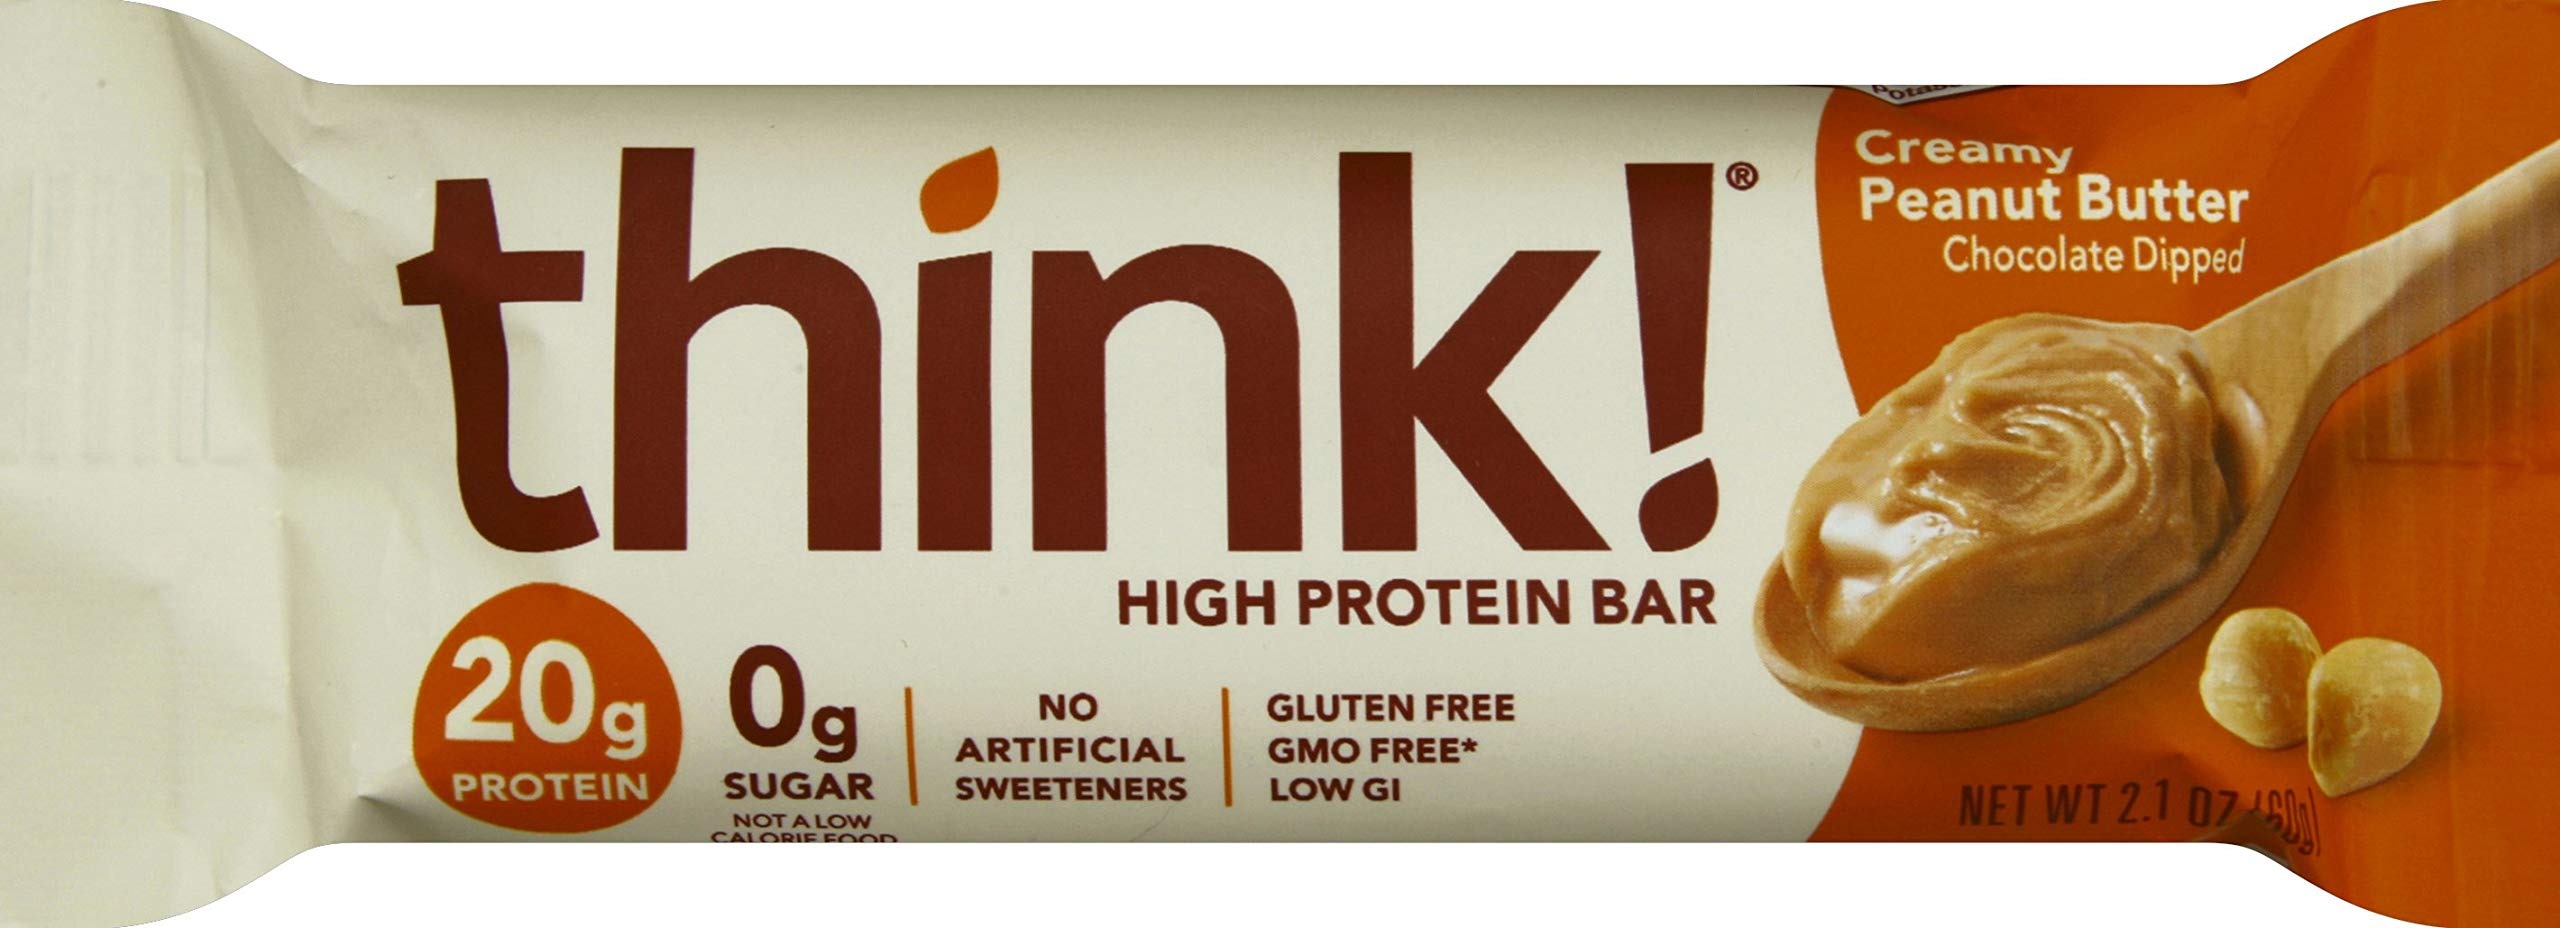
Item Name: think!, High Protein Bars - Creamy Peanut Butter, 20g Protein, 0g Sugar, No Artificial Sweeteners, Gluten Free, GMO Free, 2.1 Ounce bar
Bullet Point 1: The package dimension of the product is 16.3cmL x 14.7cmW x 5.8cmH
Bullet Point 2: The package weight of the product is 1.1 pounds
Value: 2.1
Unit: Ounce

Price: 38.89